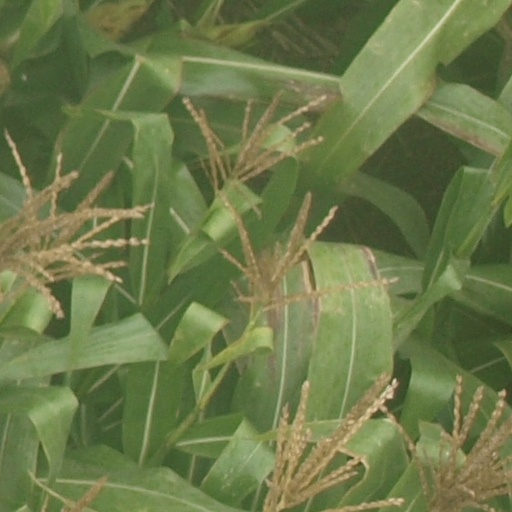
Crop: maize; corn